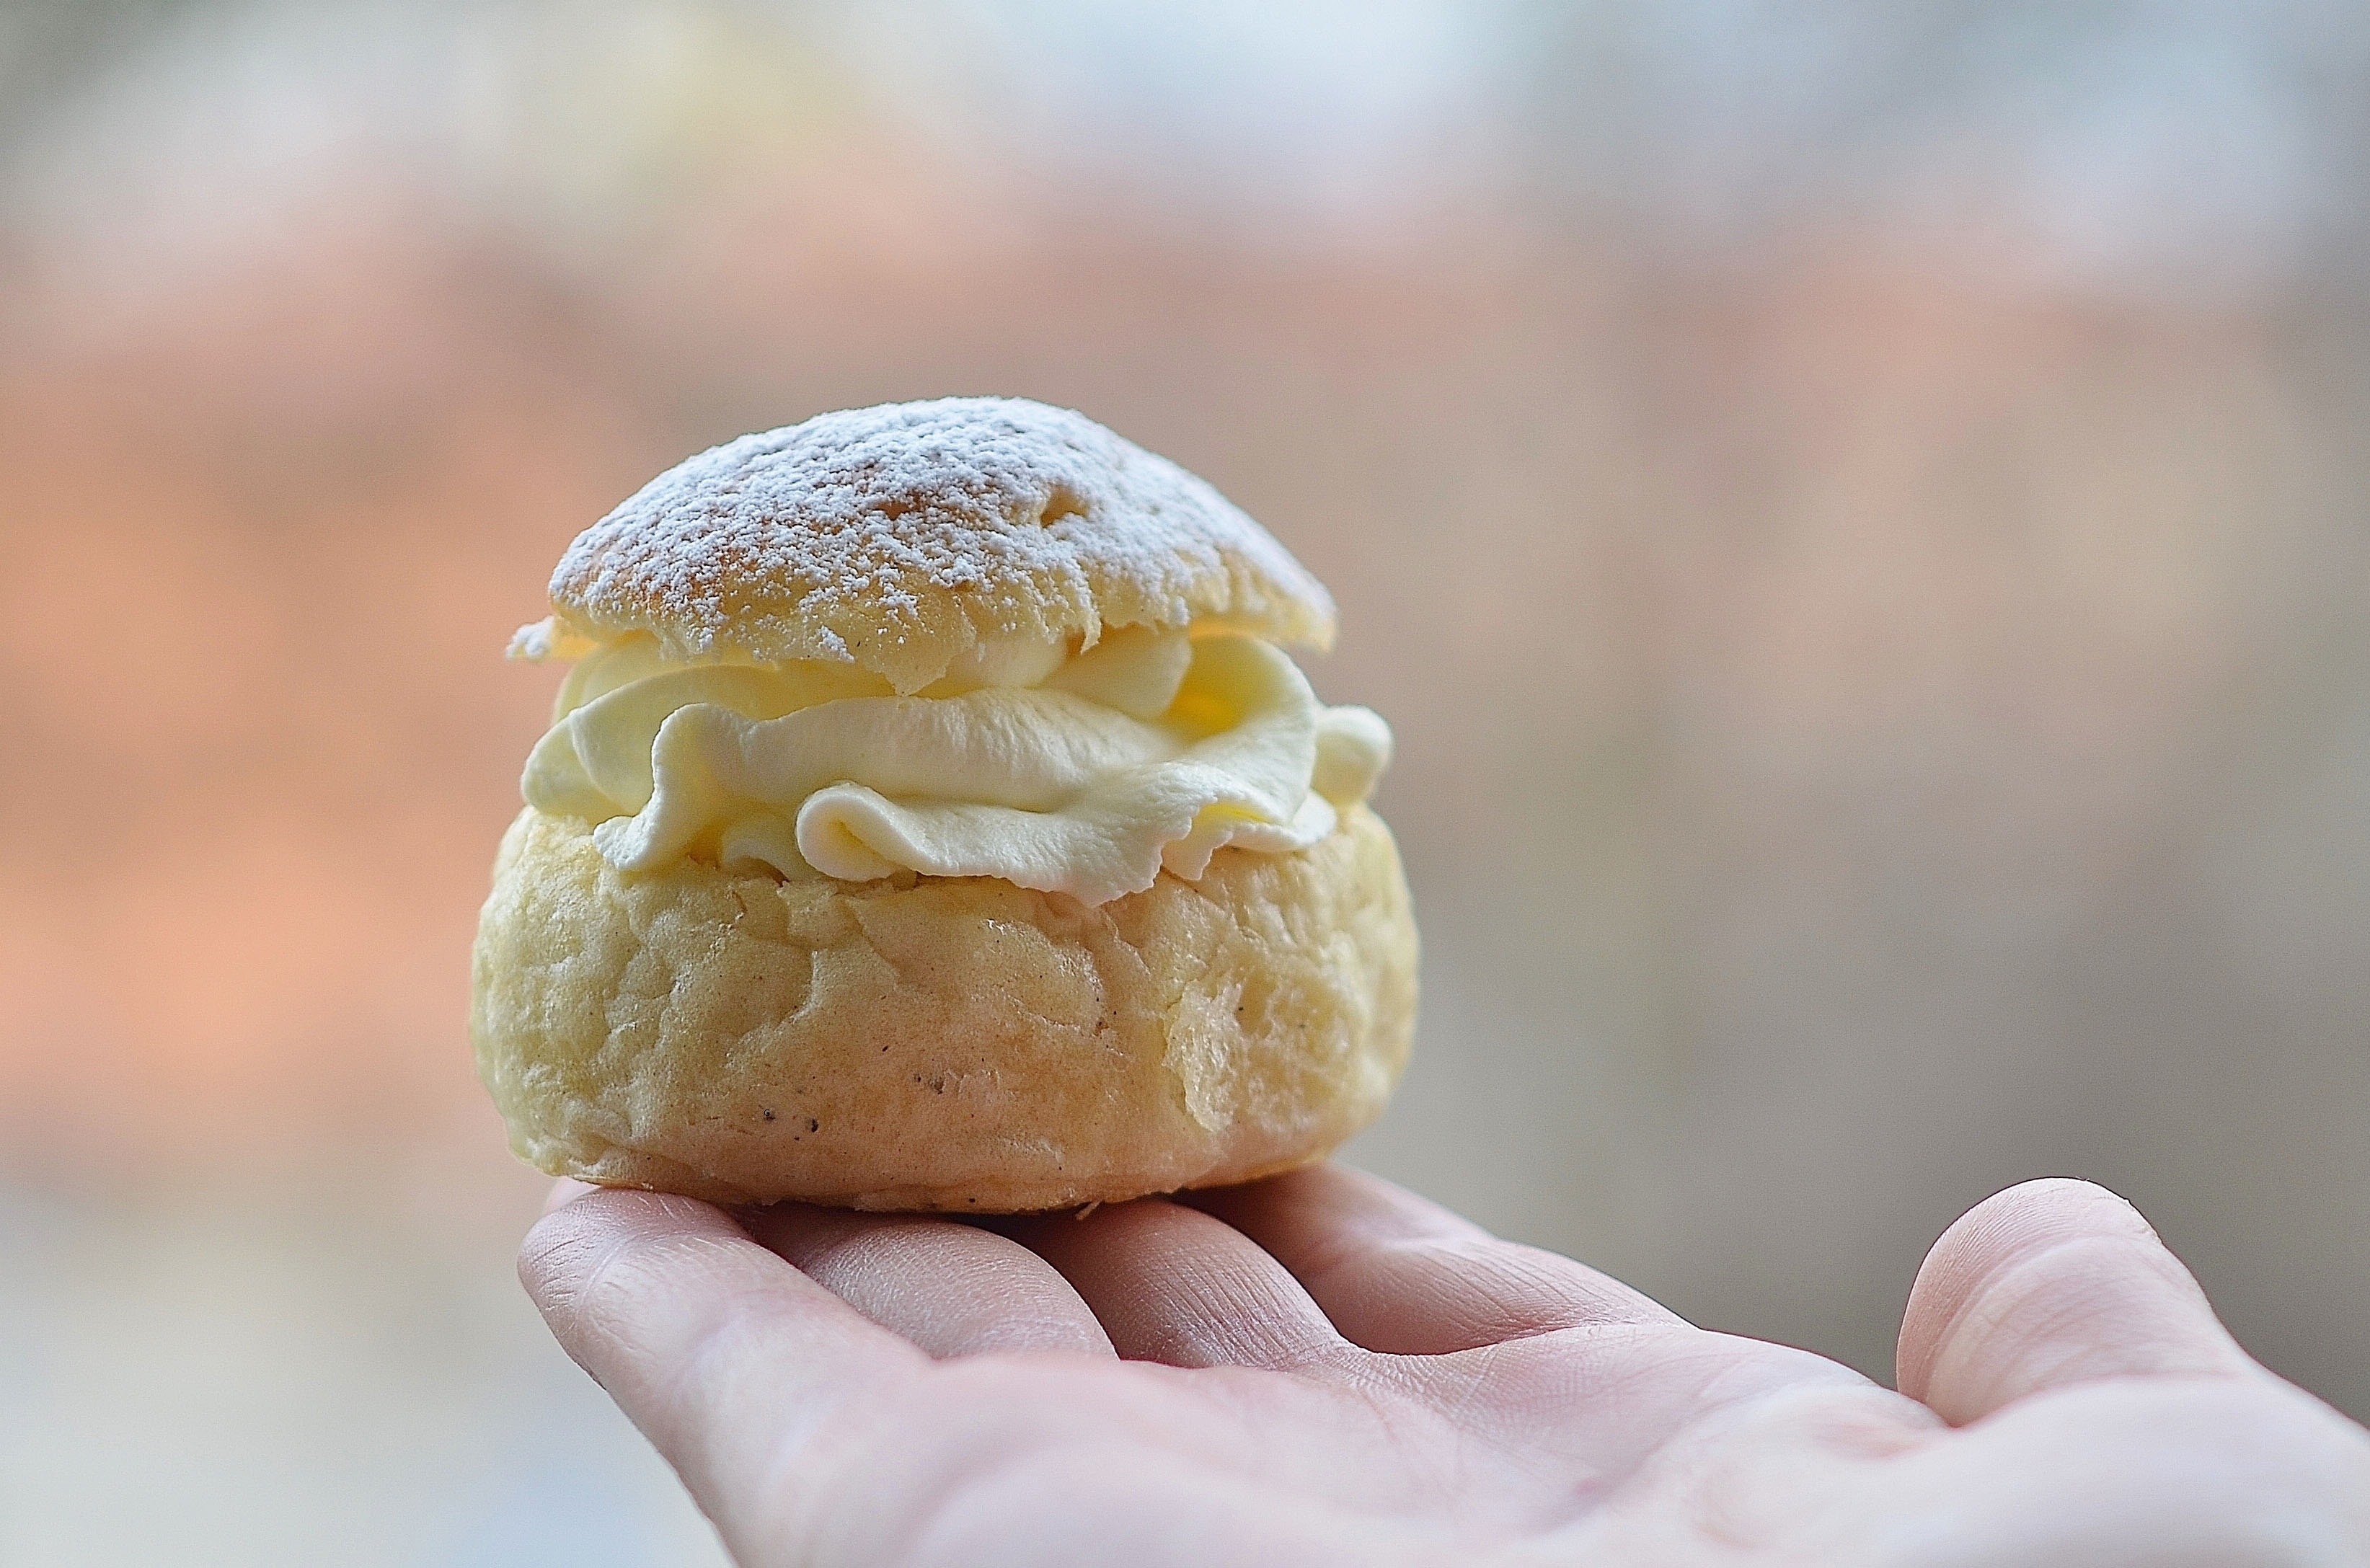
hand, white, sweet, dish, food, produce, baking, macaroon, dessert, cream, delicious, cake, close up, calories, bake, icing, fingers, sweetness, baked goods, macro photography, flavor, pastry shop, grated chocolate, semla